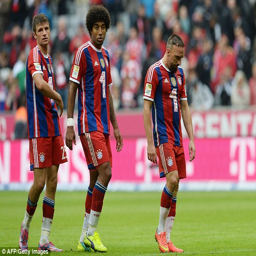
person will be at the heart of defence as they look to beat football team